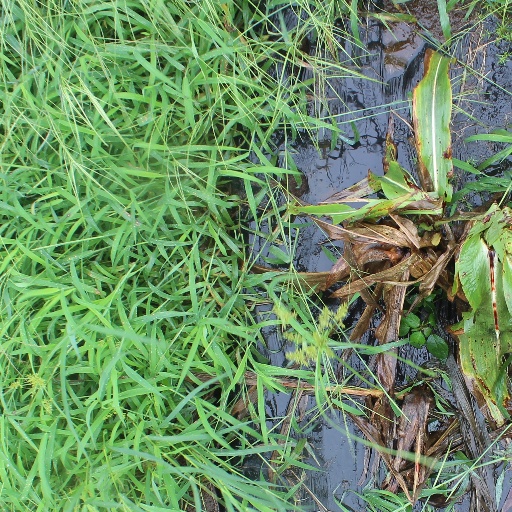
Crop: sorghum